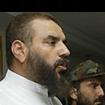
Age: 45